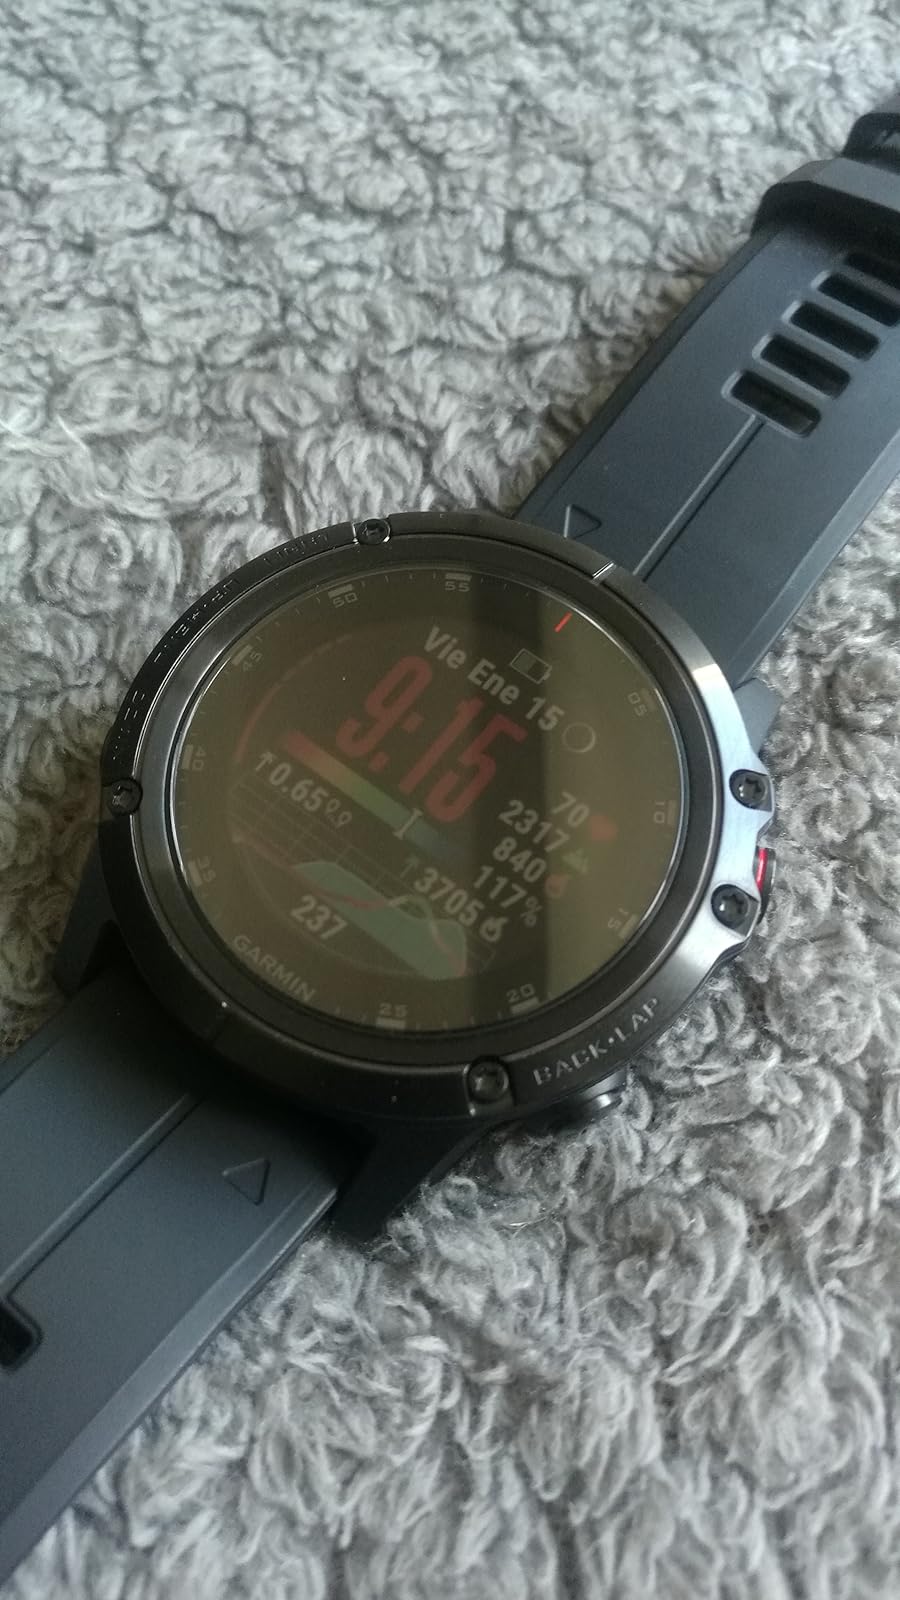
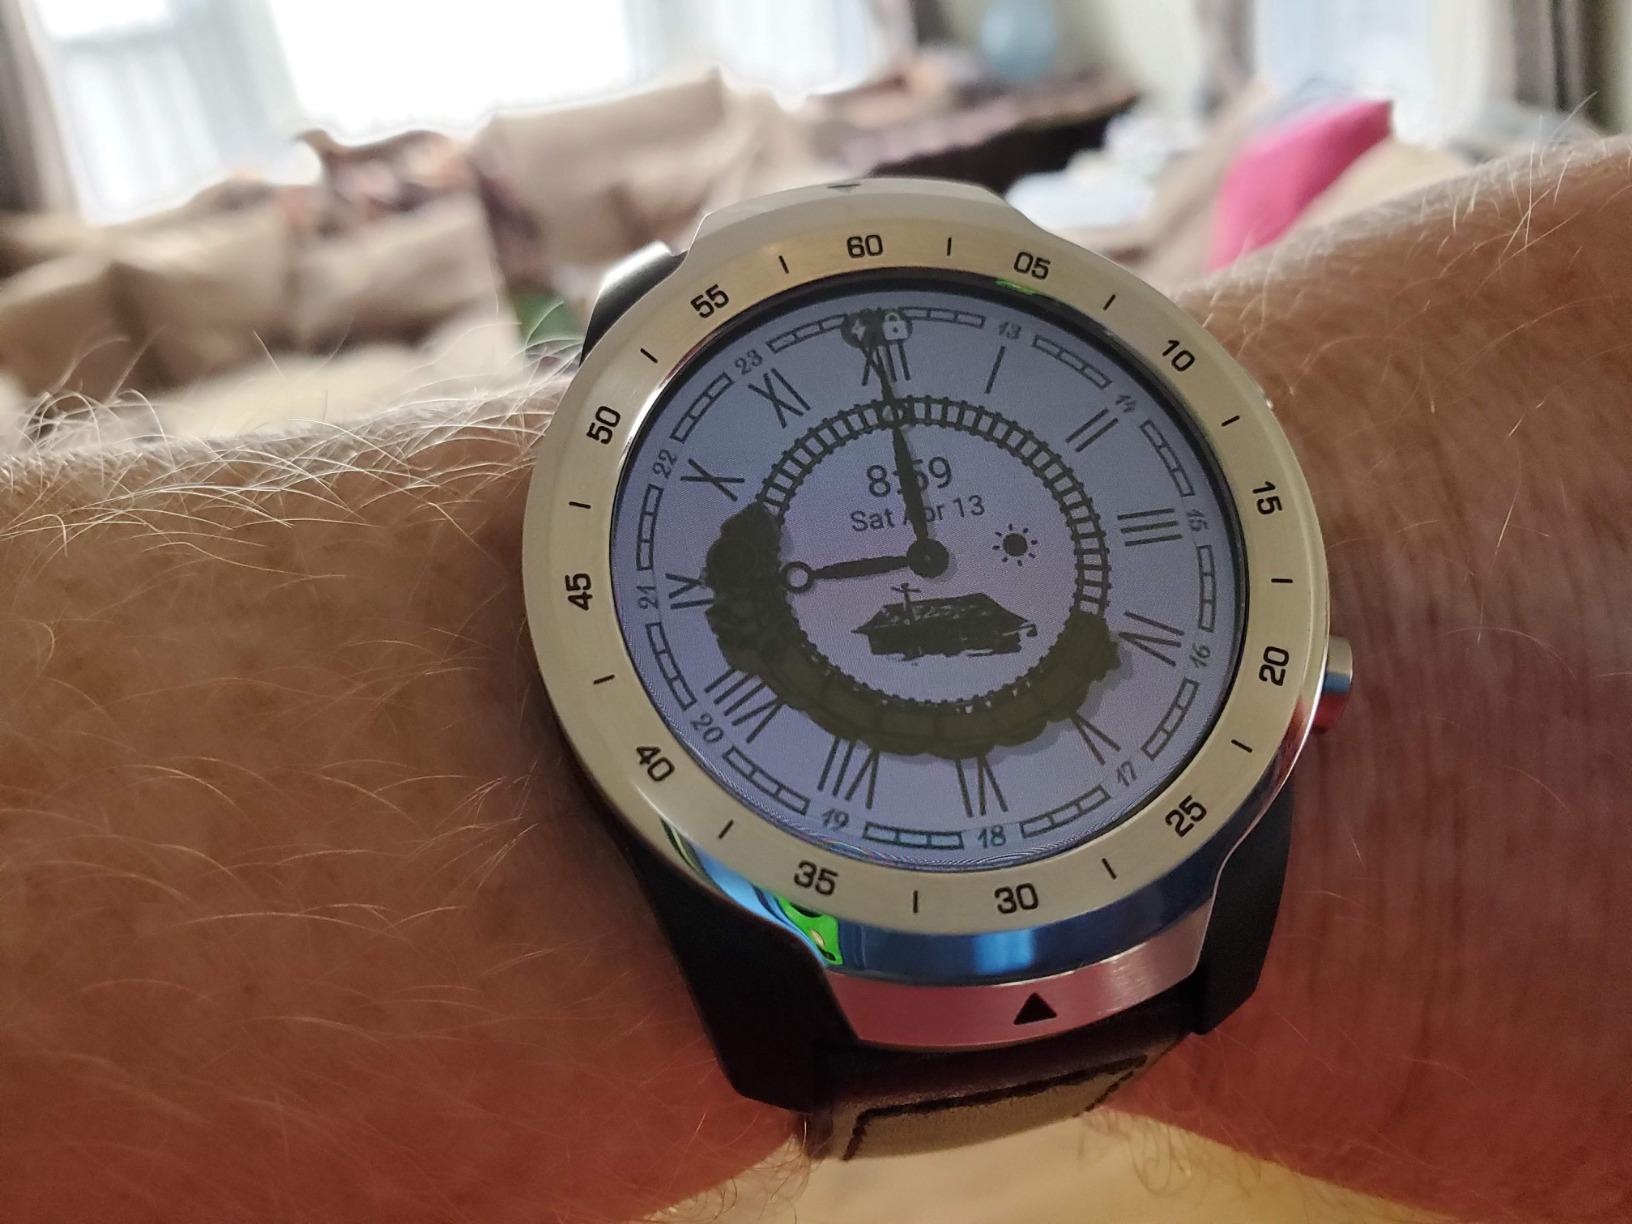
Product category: smartwatch
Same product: no